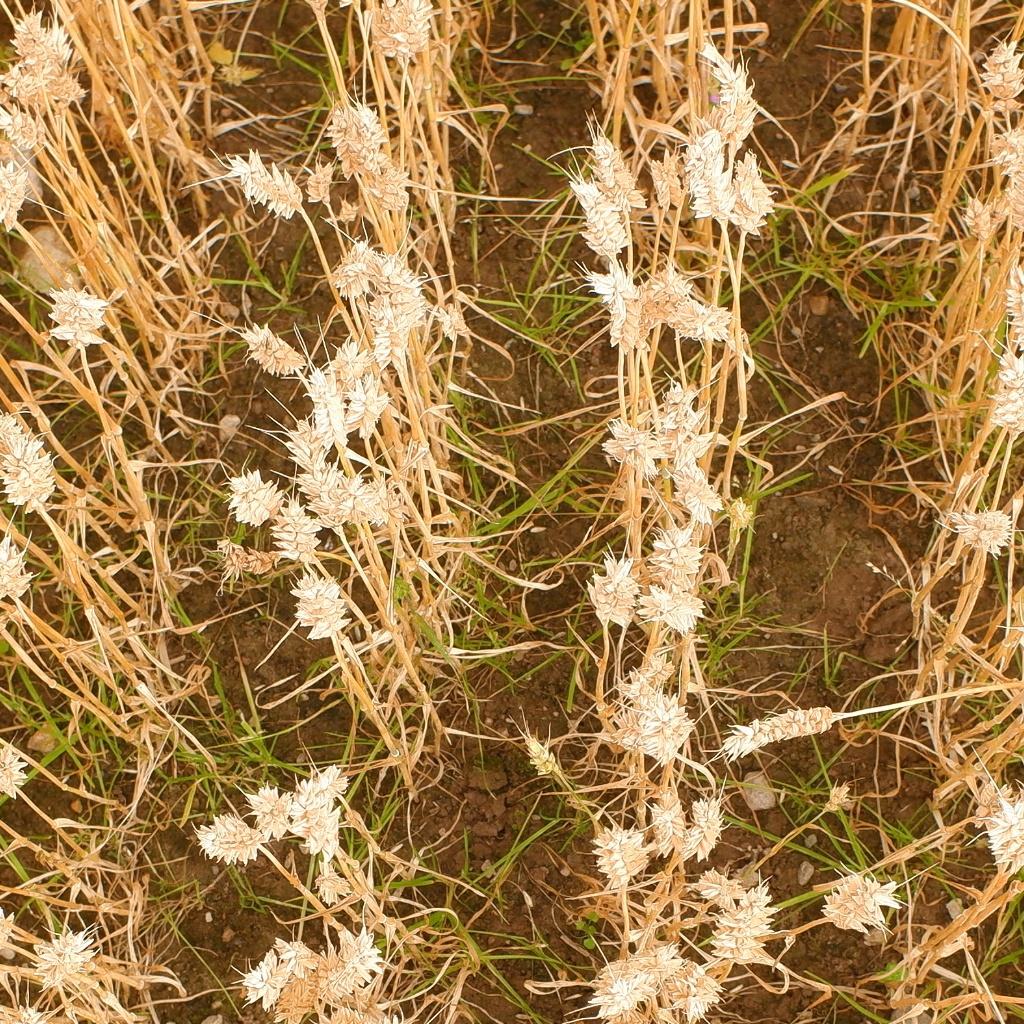
Country: Norway
Location: NMBU
Wheat development stage: Filling